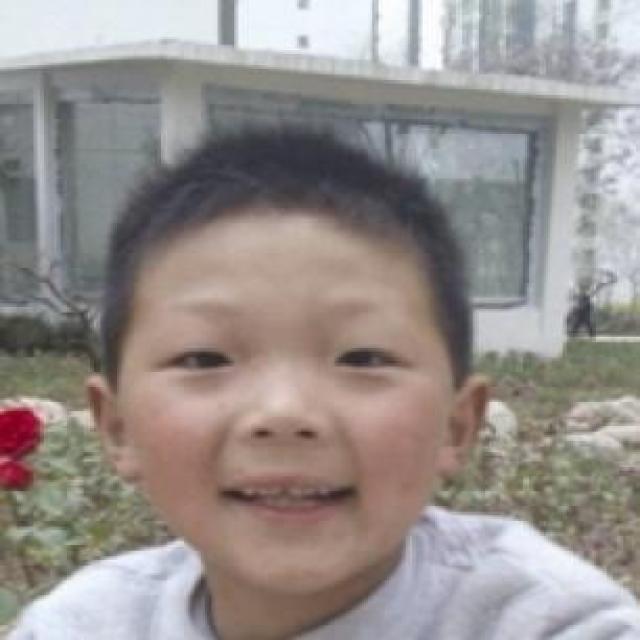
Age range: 0-12